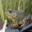
Label: frog